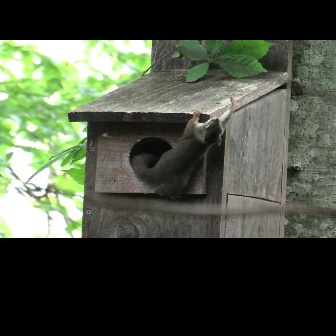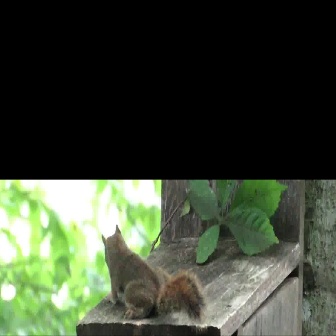
  Please identify the target specified by the bounding box [130,95,235,200] in the first image and locate it in the second image. Return the coordinates in [x_min,y_min,x_max,y_max] format.
Answer: [100,223,210,333]